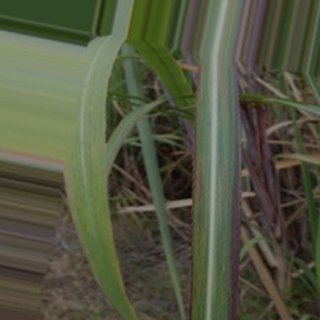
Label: sugarcane_bacterial_blight